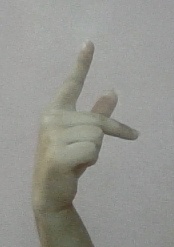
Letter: dha